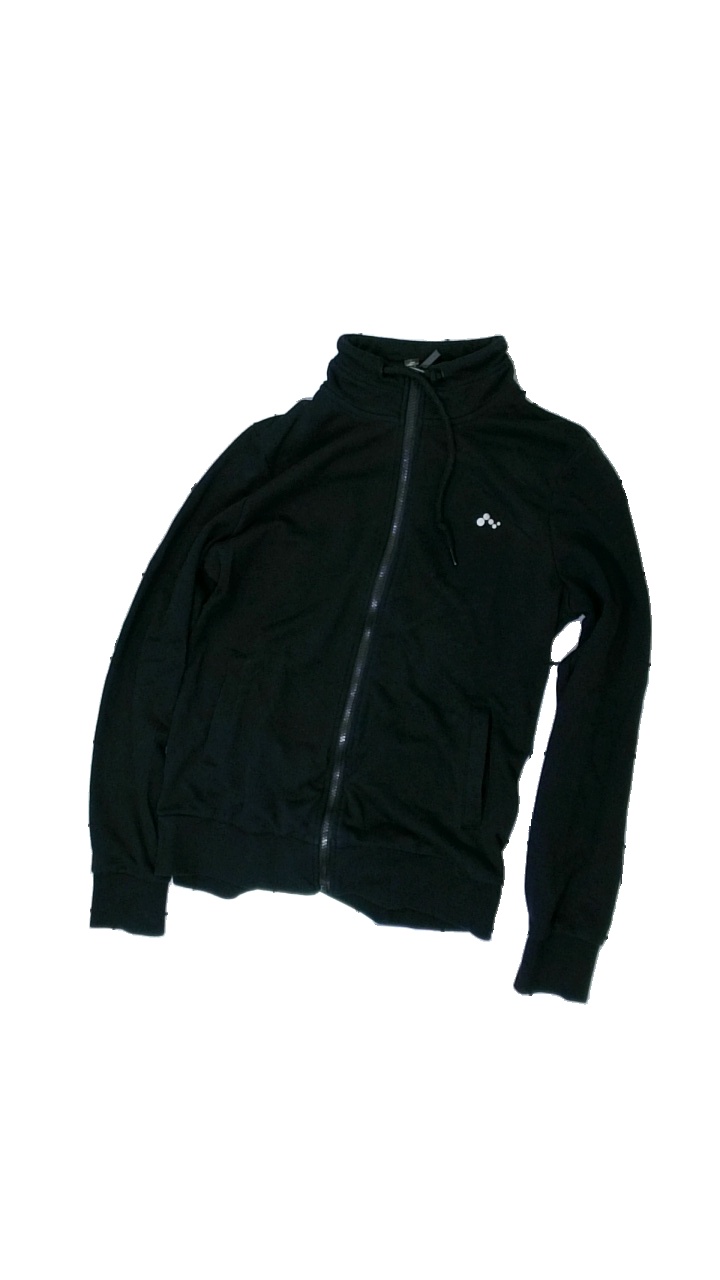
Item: Sweater (Unisex)
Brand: Only
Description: basic black sweater
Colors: Black
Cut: Regular
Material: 65% polyester, 35% cotton
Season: All
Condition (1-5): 3
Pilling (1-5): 2
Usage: Export
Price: <50